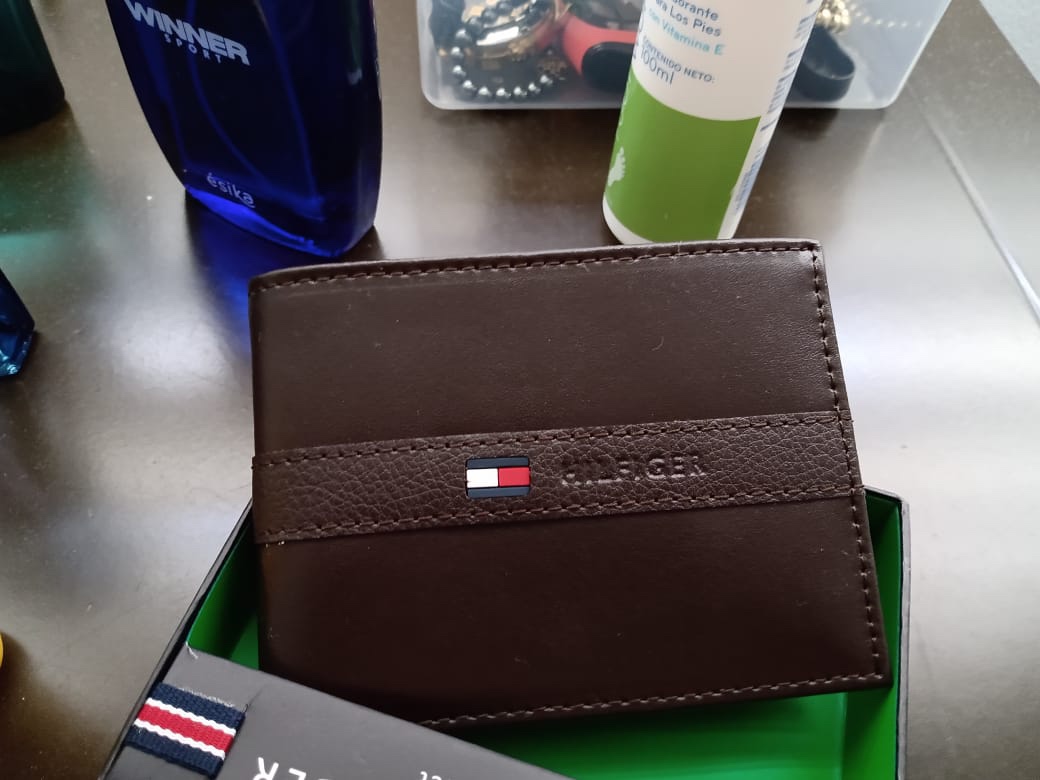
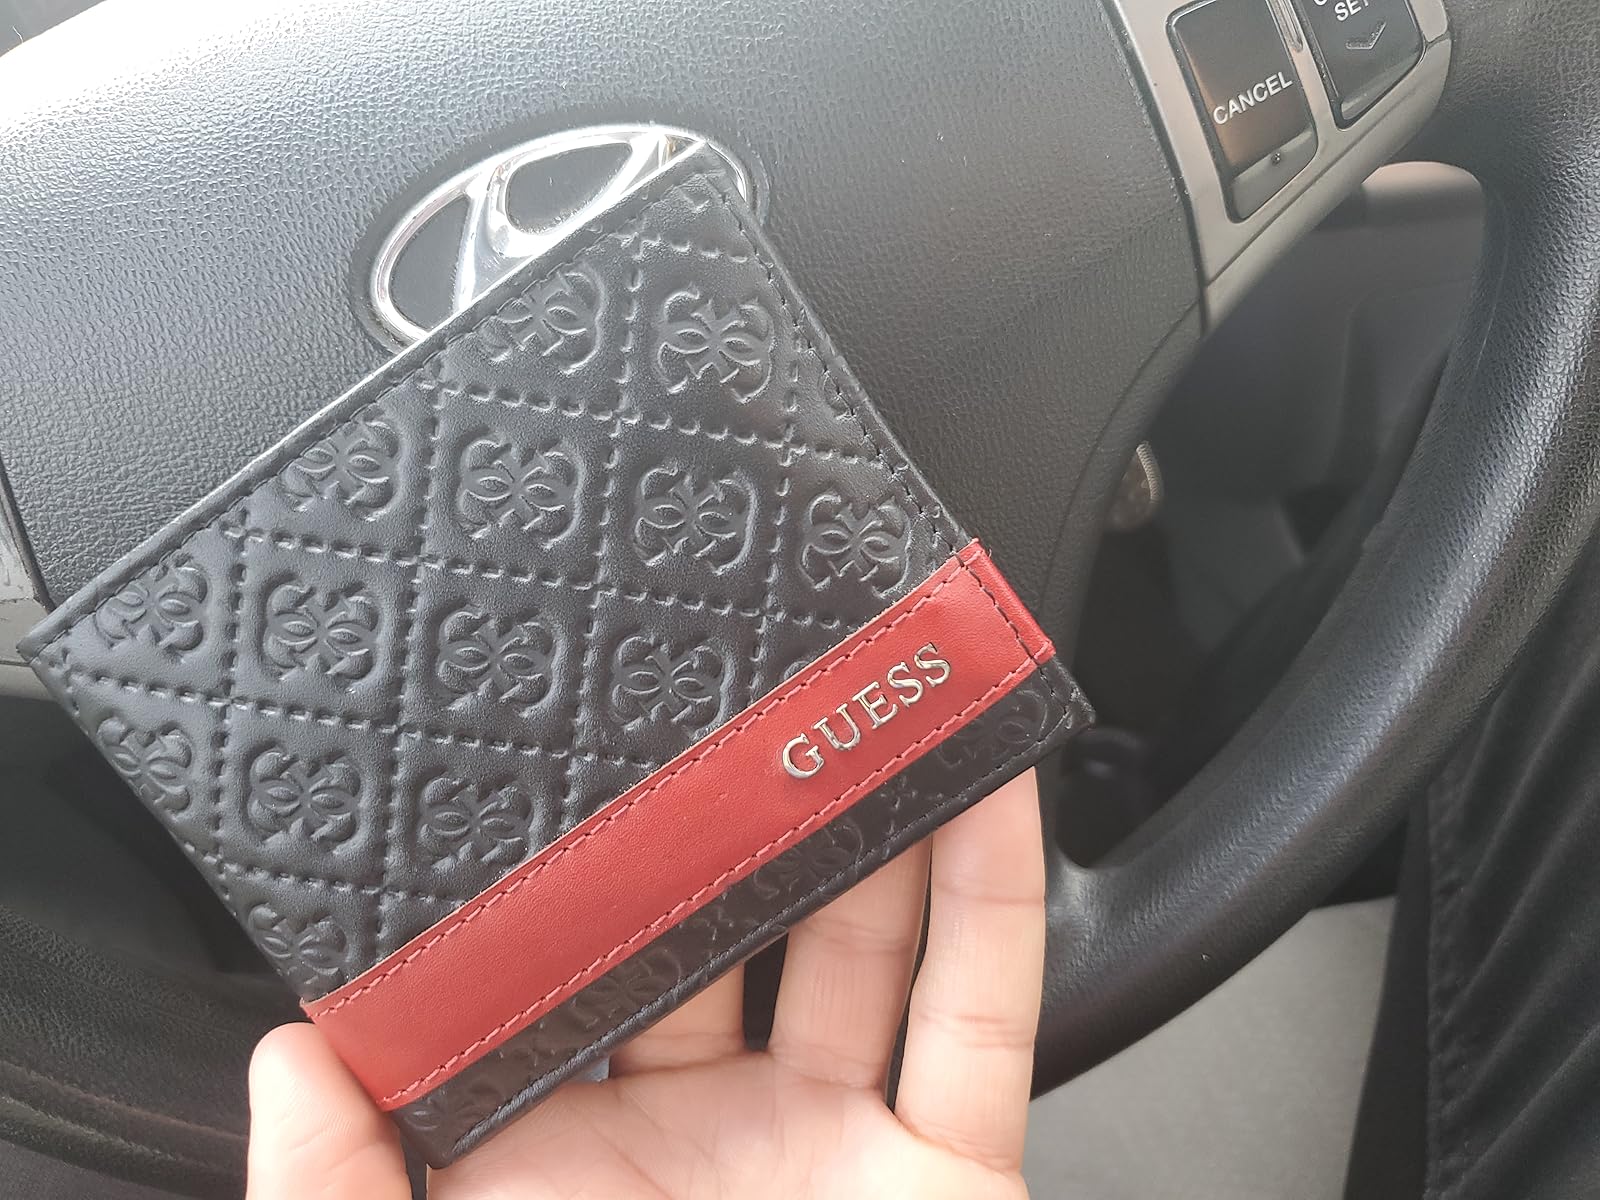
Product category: accessories_wallet
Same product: no